Hereford Cathedral

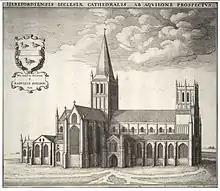
Wenceslas Hollar's engraving of the cathedral in the 17th century, when it had a spire

In the first half of the 14th century the rebuilding of the central tower, which is embellished with ball-flower ornaments, was carried out. At about the same time the chapter house and its vestibule were built, then Thomas Trevenant, who was bishop from 1389 to 1404, rebuilt the south end and groining of the great transept. Around the middle of the 15th century a tower was added to the western end of the nave, and in the second half of this century bishops John Stanberry and Edmund Audley built three chantries, the former on the north side of the presbytery, the latter on the south side of the Lady Chapel. Later bishops Richard Mayew and Charles Booth, who between them ruled the diocese from 1504 to 1535, made the last additions to the cathedral by erecting the north porch, now forming the principal northern entrance. The building of the present edifice therefore extended over a period of 440 years.